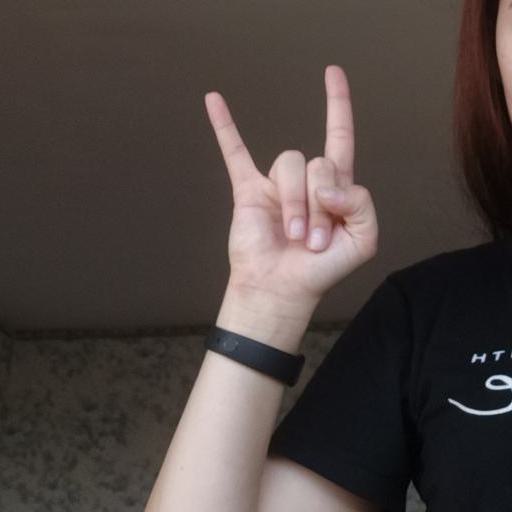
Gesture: rock